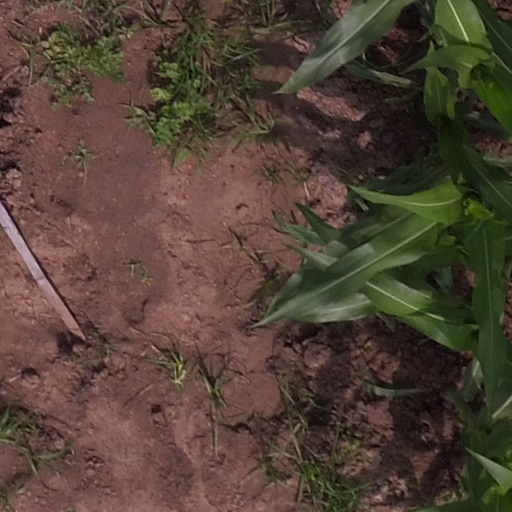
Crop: maize; corn